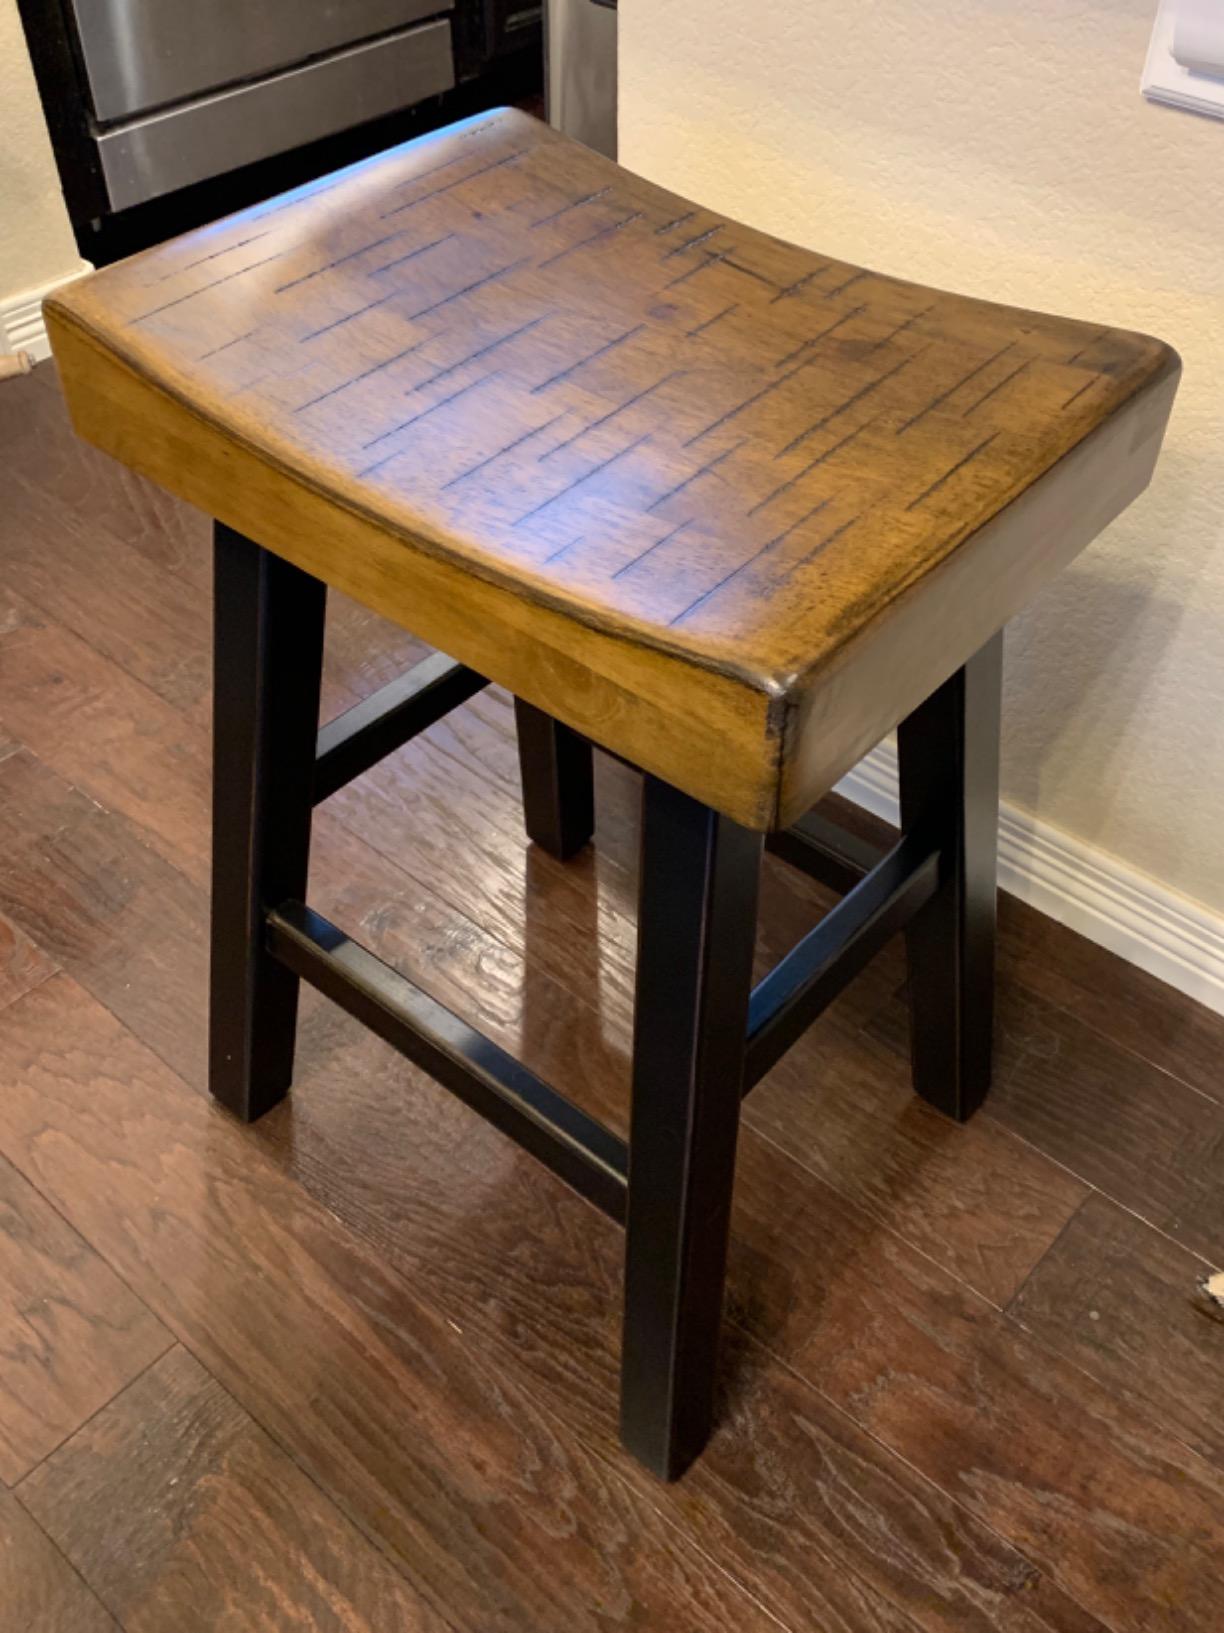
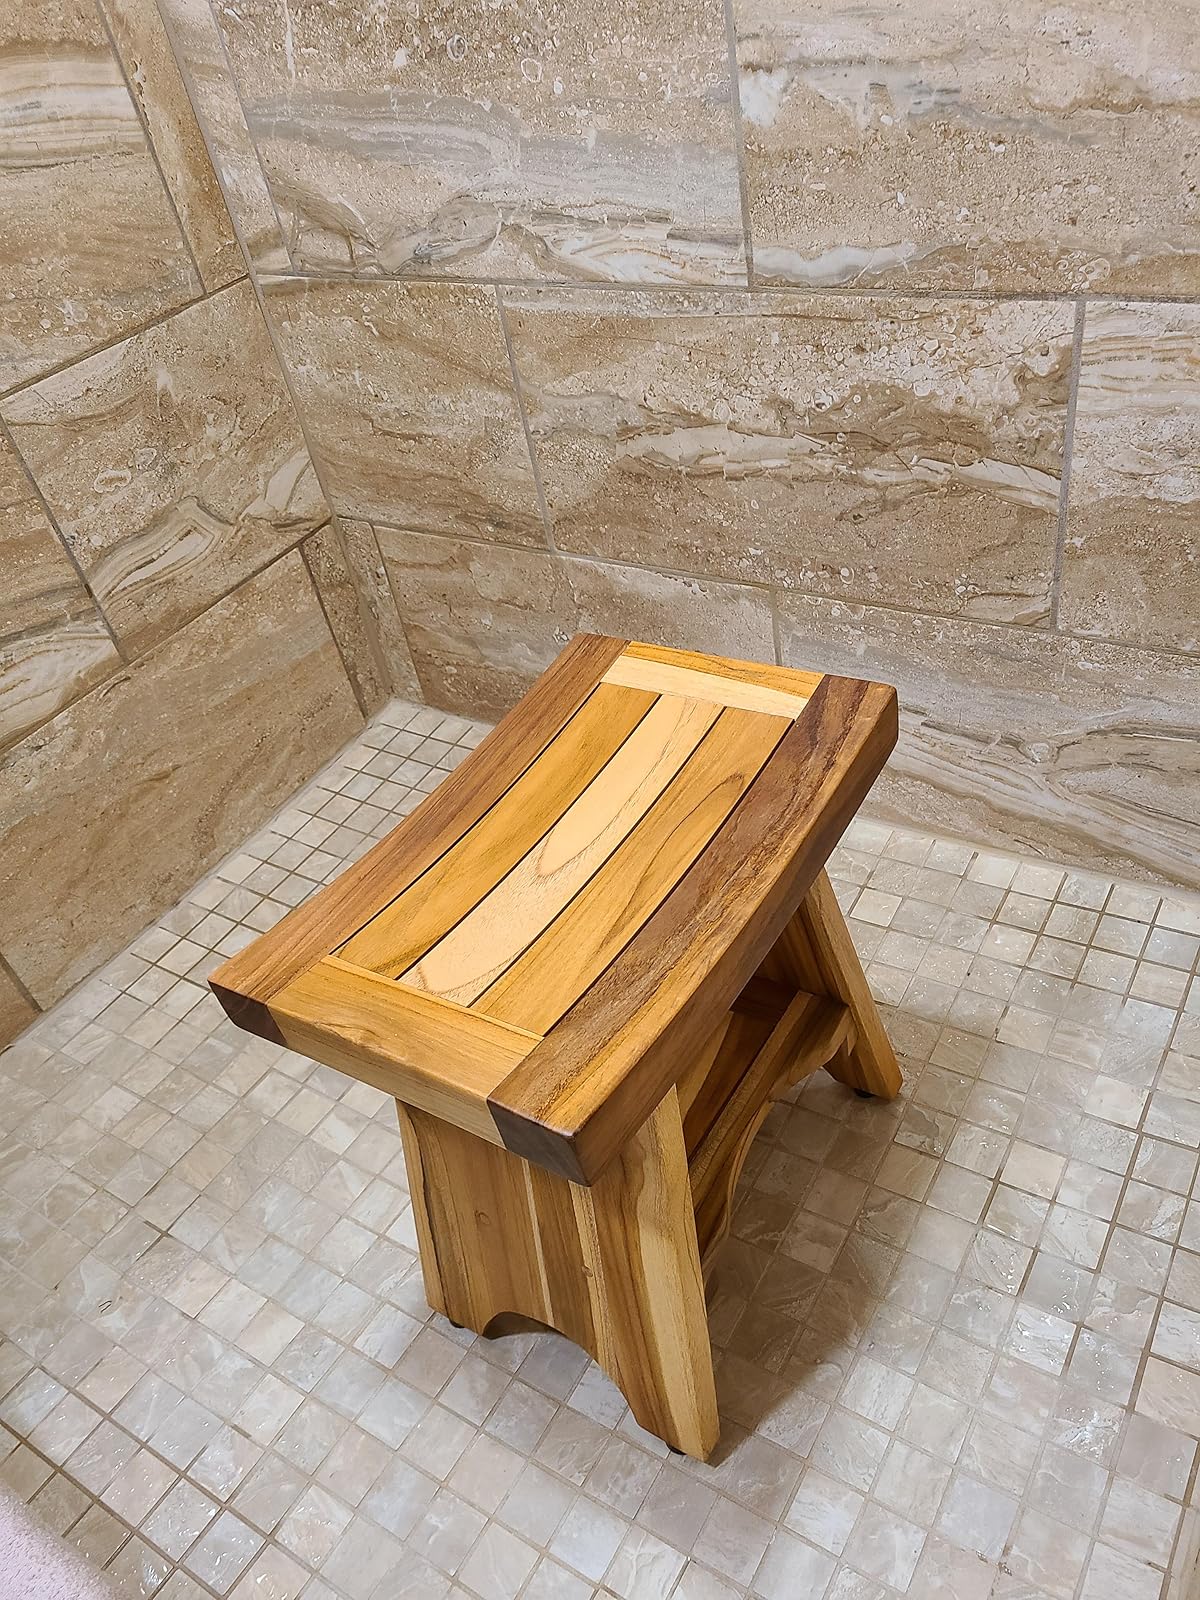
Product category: stool
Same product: no